Tectonics on icy moons

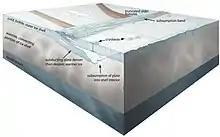
Diagram of plate tectonics on one of the moons of Jupiter, Europa.

Tectonic activities have been studied on several icy moons.